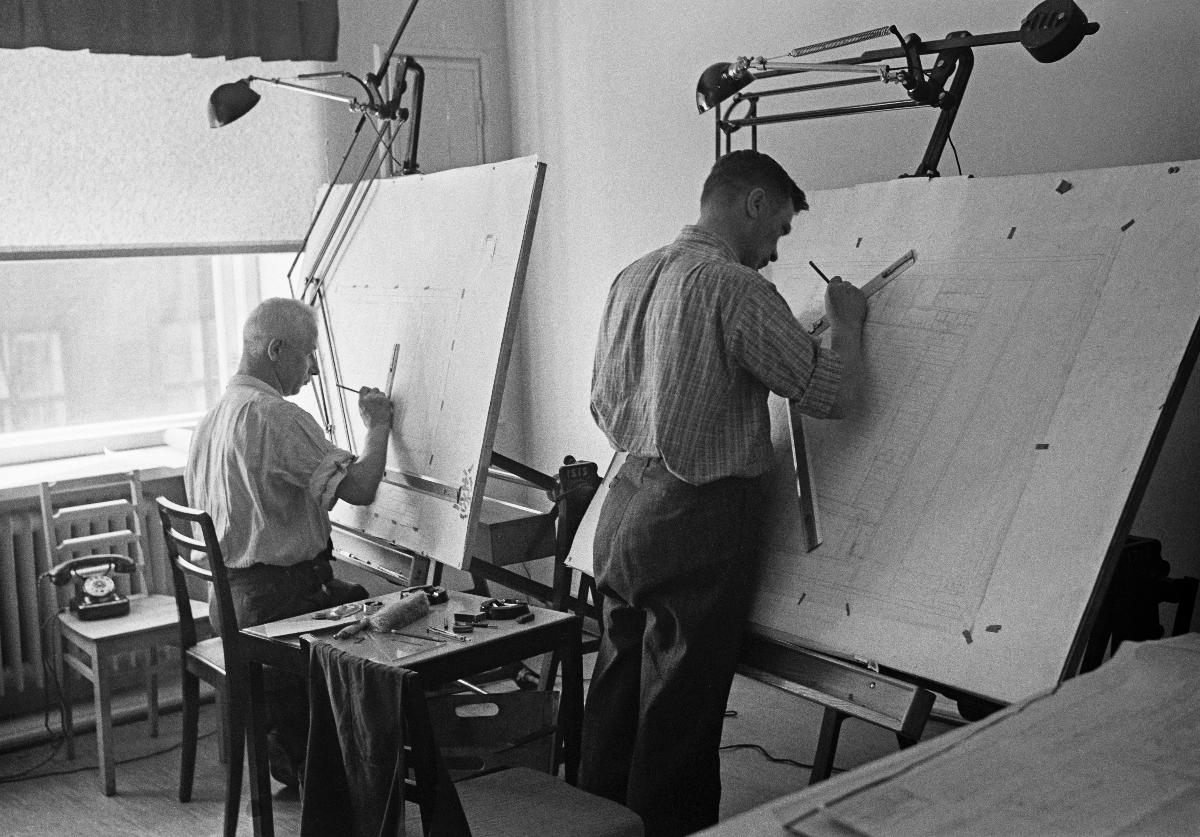
Suomen kaasu- ja väestönsuojelu
Finlands gas- och befolkningsskydd; Gas and civil defence of Finland
sisällön kuvaus: Suomen kaasu- ja väestönsuojelujärjestö, Helsinki 7.9.1939. Väestönsuojelun tekninen osasto. content description: The Gas and Civil defence Organisation of Finland, Helsinki 7.9.1939. The technical department of the Civil defence. innehållsbeskrivning: Finlands gas- och befolkningsskyddsorganisation, Helsingfors 7.9.1939. Befolkningsskyddets tekniska avdelning.
Kuvaaja: Sundström, Hugo, kuvaaja
Vuosi: 1939
Paikka: Suomi, Uusimaa, Helsinki
Aiheet: HBL; puolustus (keskinäinen toiminta); väestönsuojelu; tekniset piirtäjät; defence; civil defence; technical drawing; försvar; befolkningsskydd; teknisk ritning